Film Geek (2005 film)

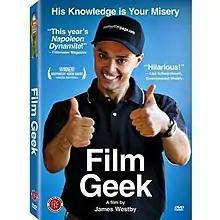

Film Geek is a 2005 independent film written and directed by James Westby and starring Melik Malkasian as Scotty Pelk. The story revolves around Pelk's life as a super film geek and a love interest that develops with a woman named Niko (Tyler Gannon).